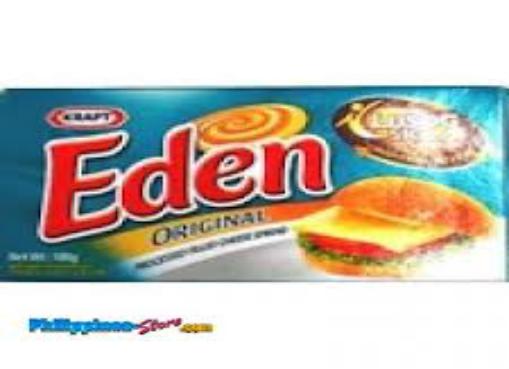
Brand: Eden Cheese
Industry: Food